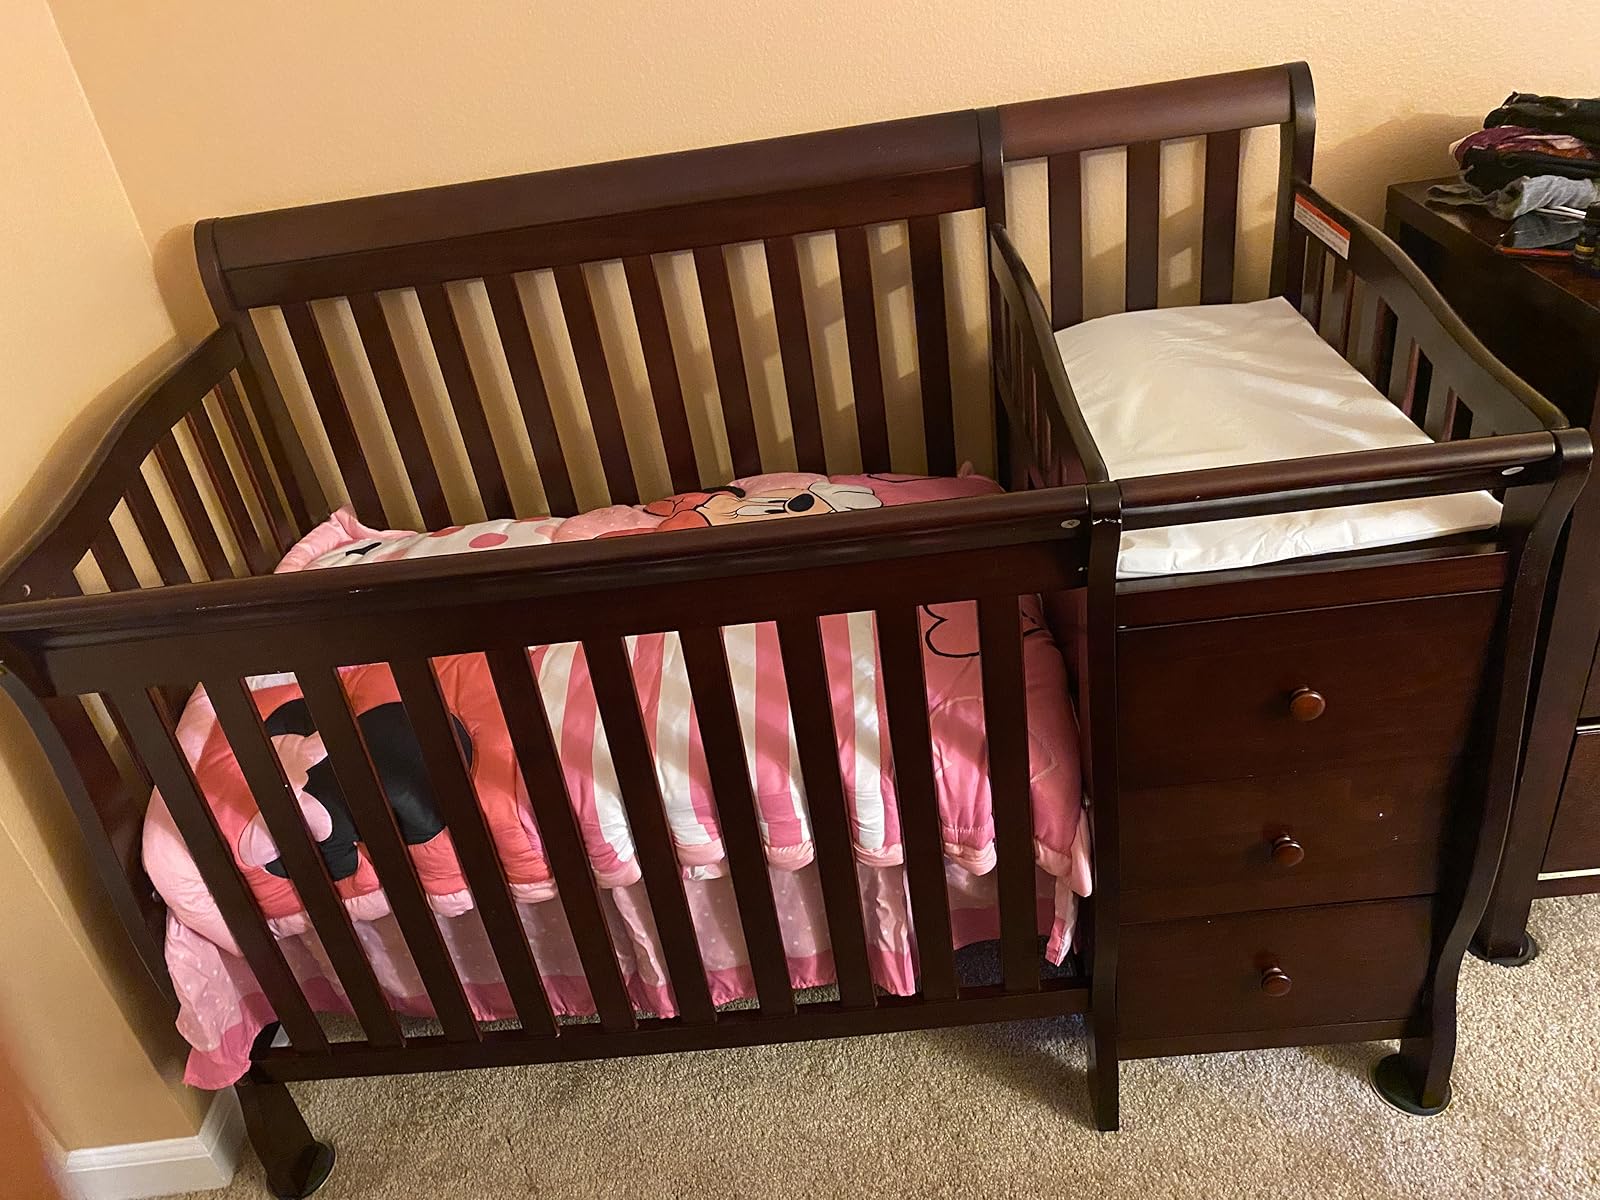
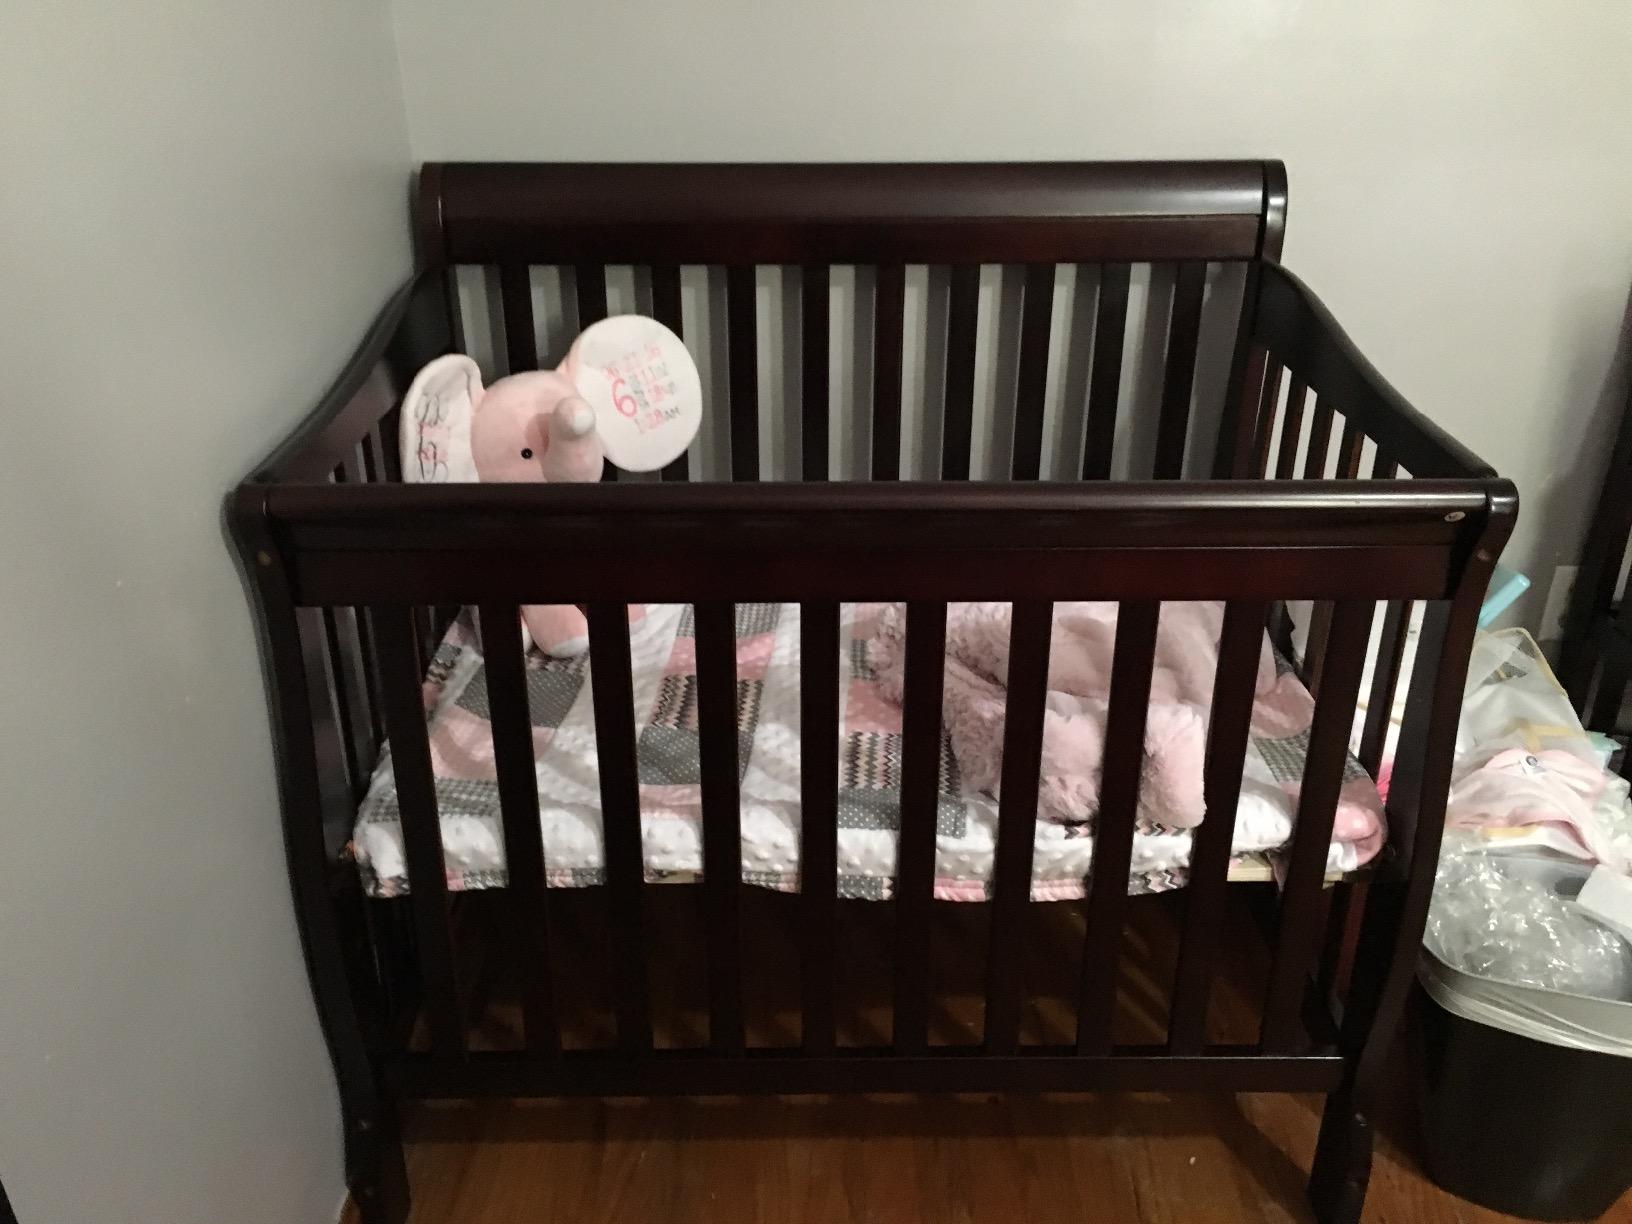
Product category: products_crib
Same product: no